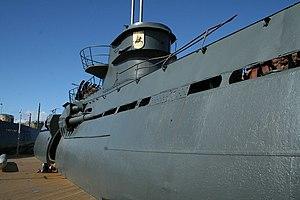
L'Unterseeboot 534 est un sous-marin allemand utilisé par la Kriegsmarine pendant la Seconde Guerre mondiale et coulé en 1945. Renfloué en 1993, il est aujourd'hui exposé en Angleterre, à Birkenhead, le long de la Mersey.